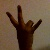
The image shows a hand gesture representing the number 7 in Indian Sign Language.